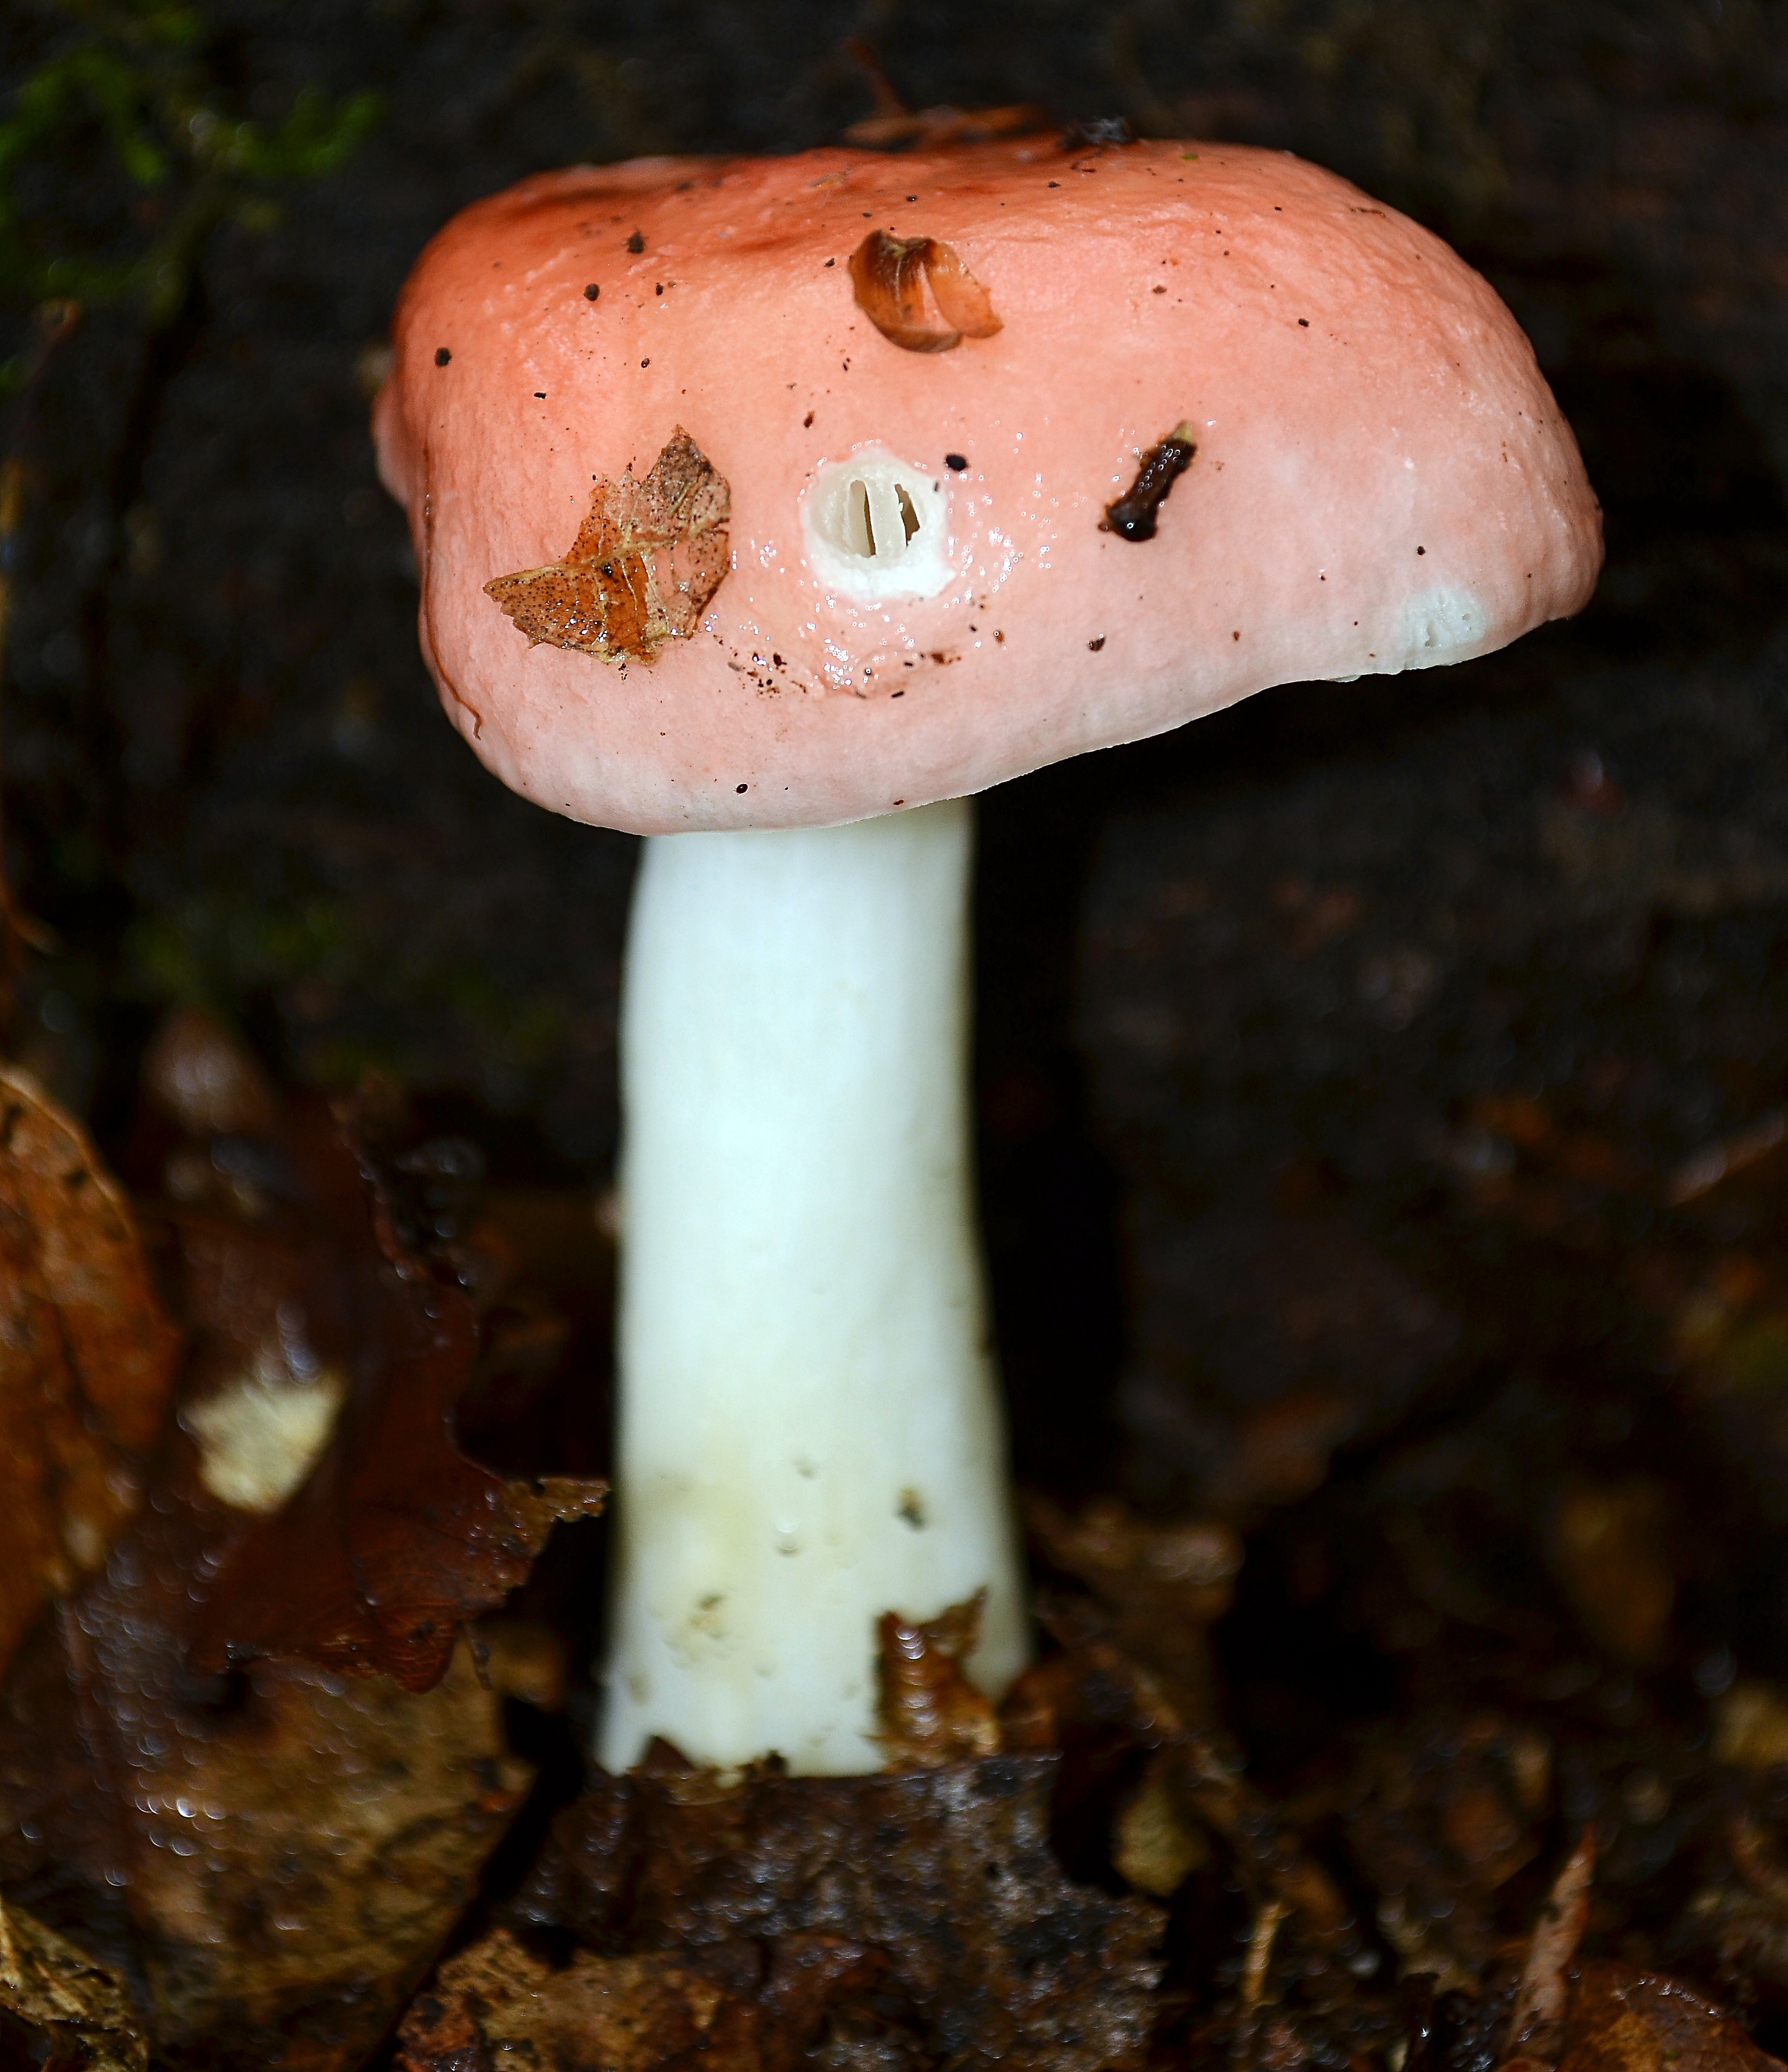
nature, macro, soil, mushroom, close up, fungus, naturaleza, setas, bolete, ggl1, nikond5100, agaricus, macro photography, matsutake, edible mushroom, medicinal mushroom, agaricomycetes, agaricaceae, champignon mushroom, penny bun